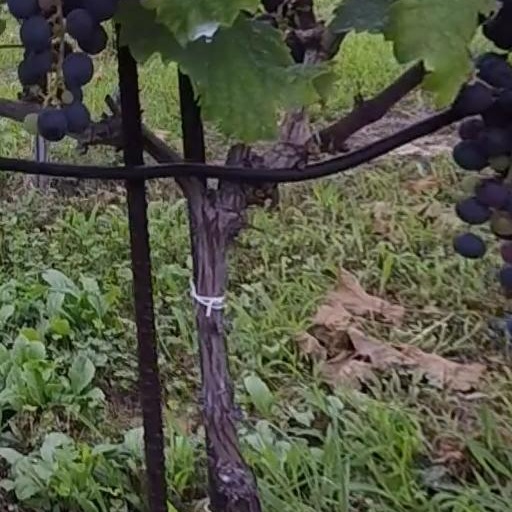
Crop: grape